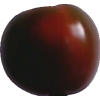
Label: tomato_maroon